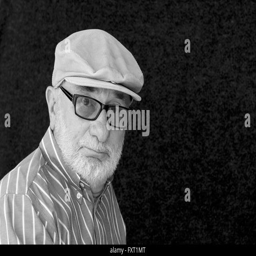
an old man taking a photograph in black and white